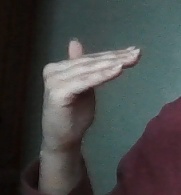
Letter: khaa